Karramomus

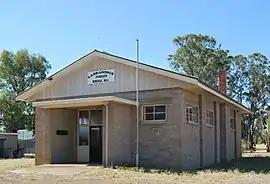
Karramomus Pioneer Memorial Hall

Karramomus is a locality in the Goulburn Valley region of Victoria, Australia. The locality is in the City of Greater Shepparton local government area, north west of the state capital, Melbourne.